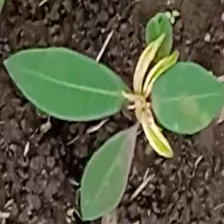
Weed species: Moti_dudhi(Euphorbia_geneculata_L)